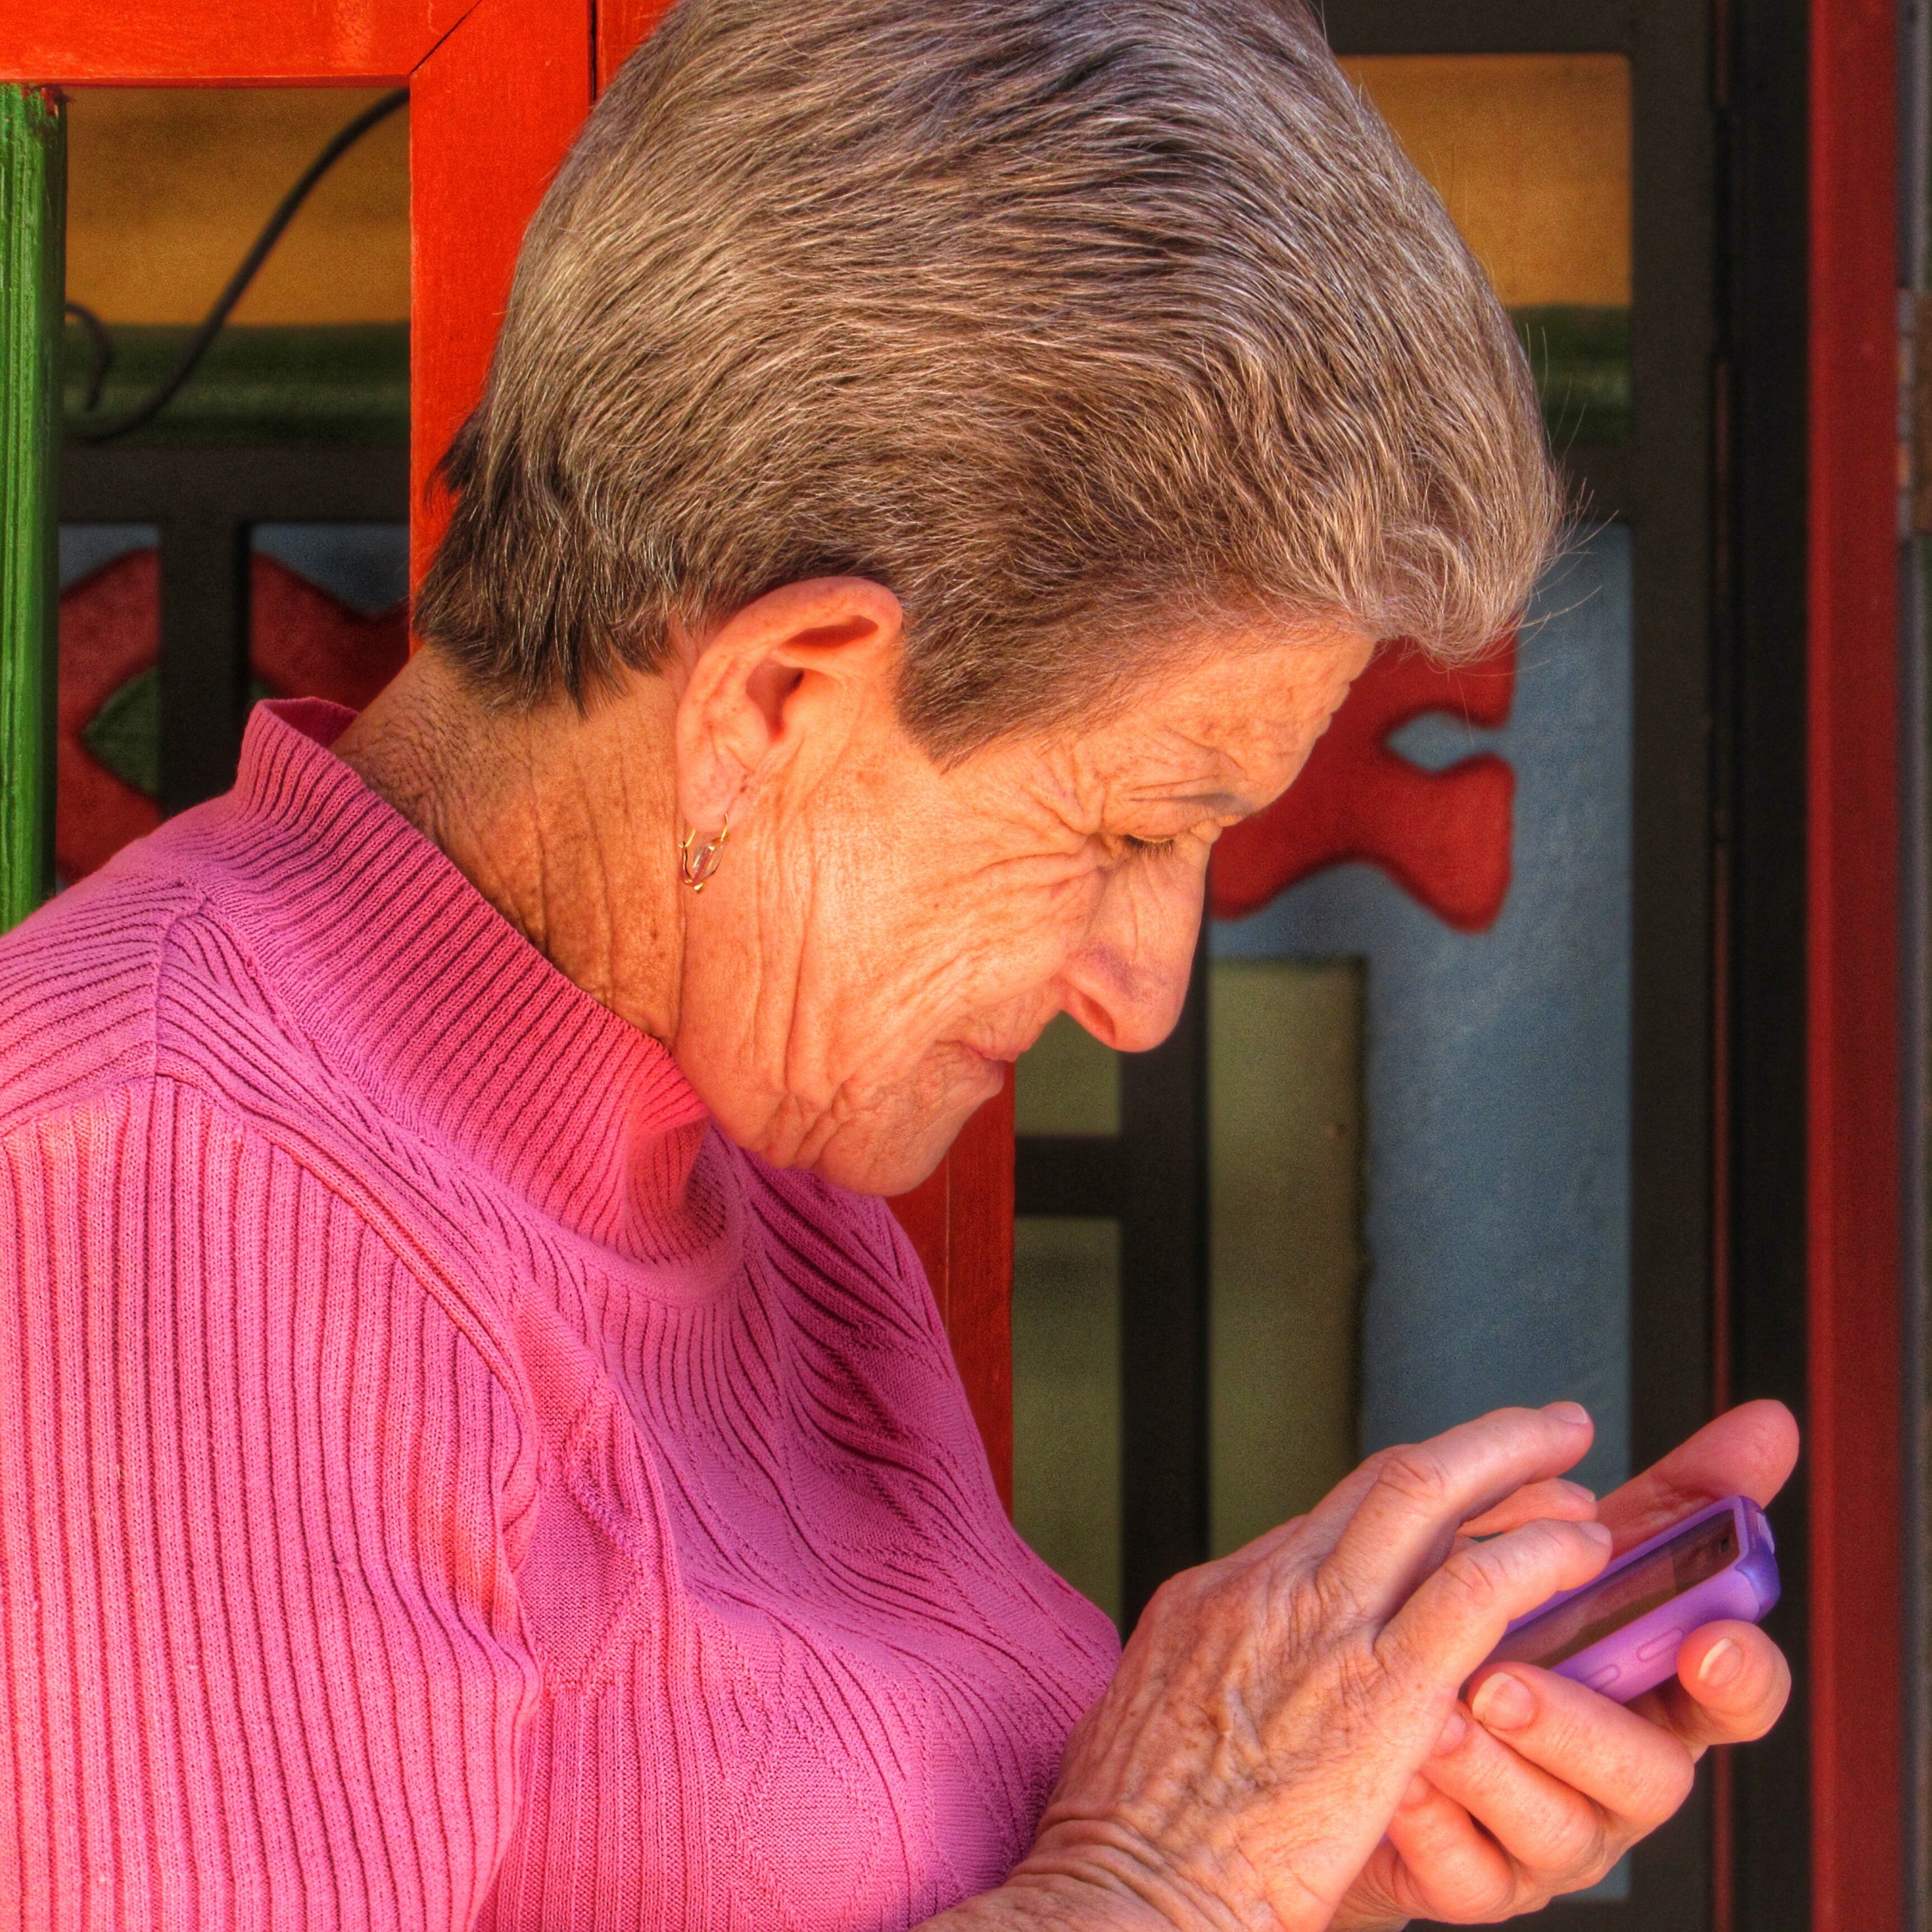
hand, man, person, red, color, face, nose, head, organ, sense, facial hair